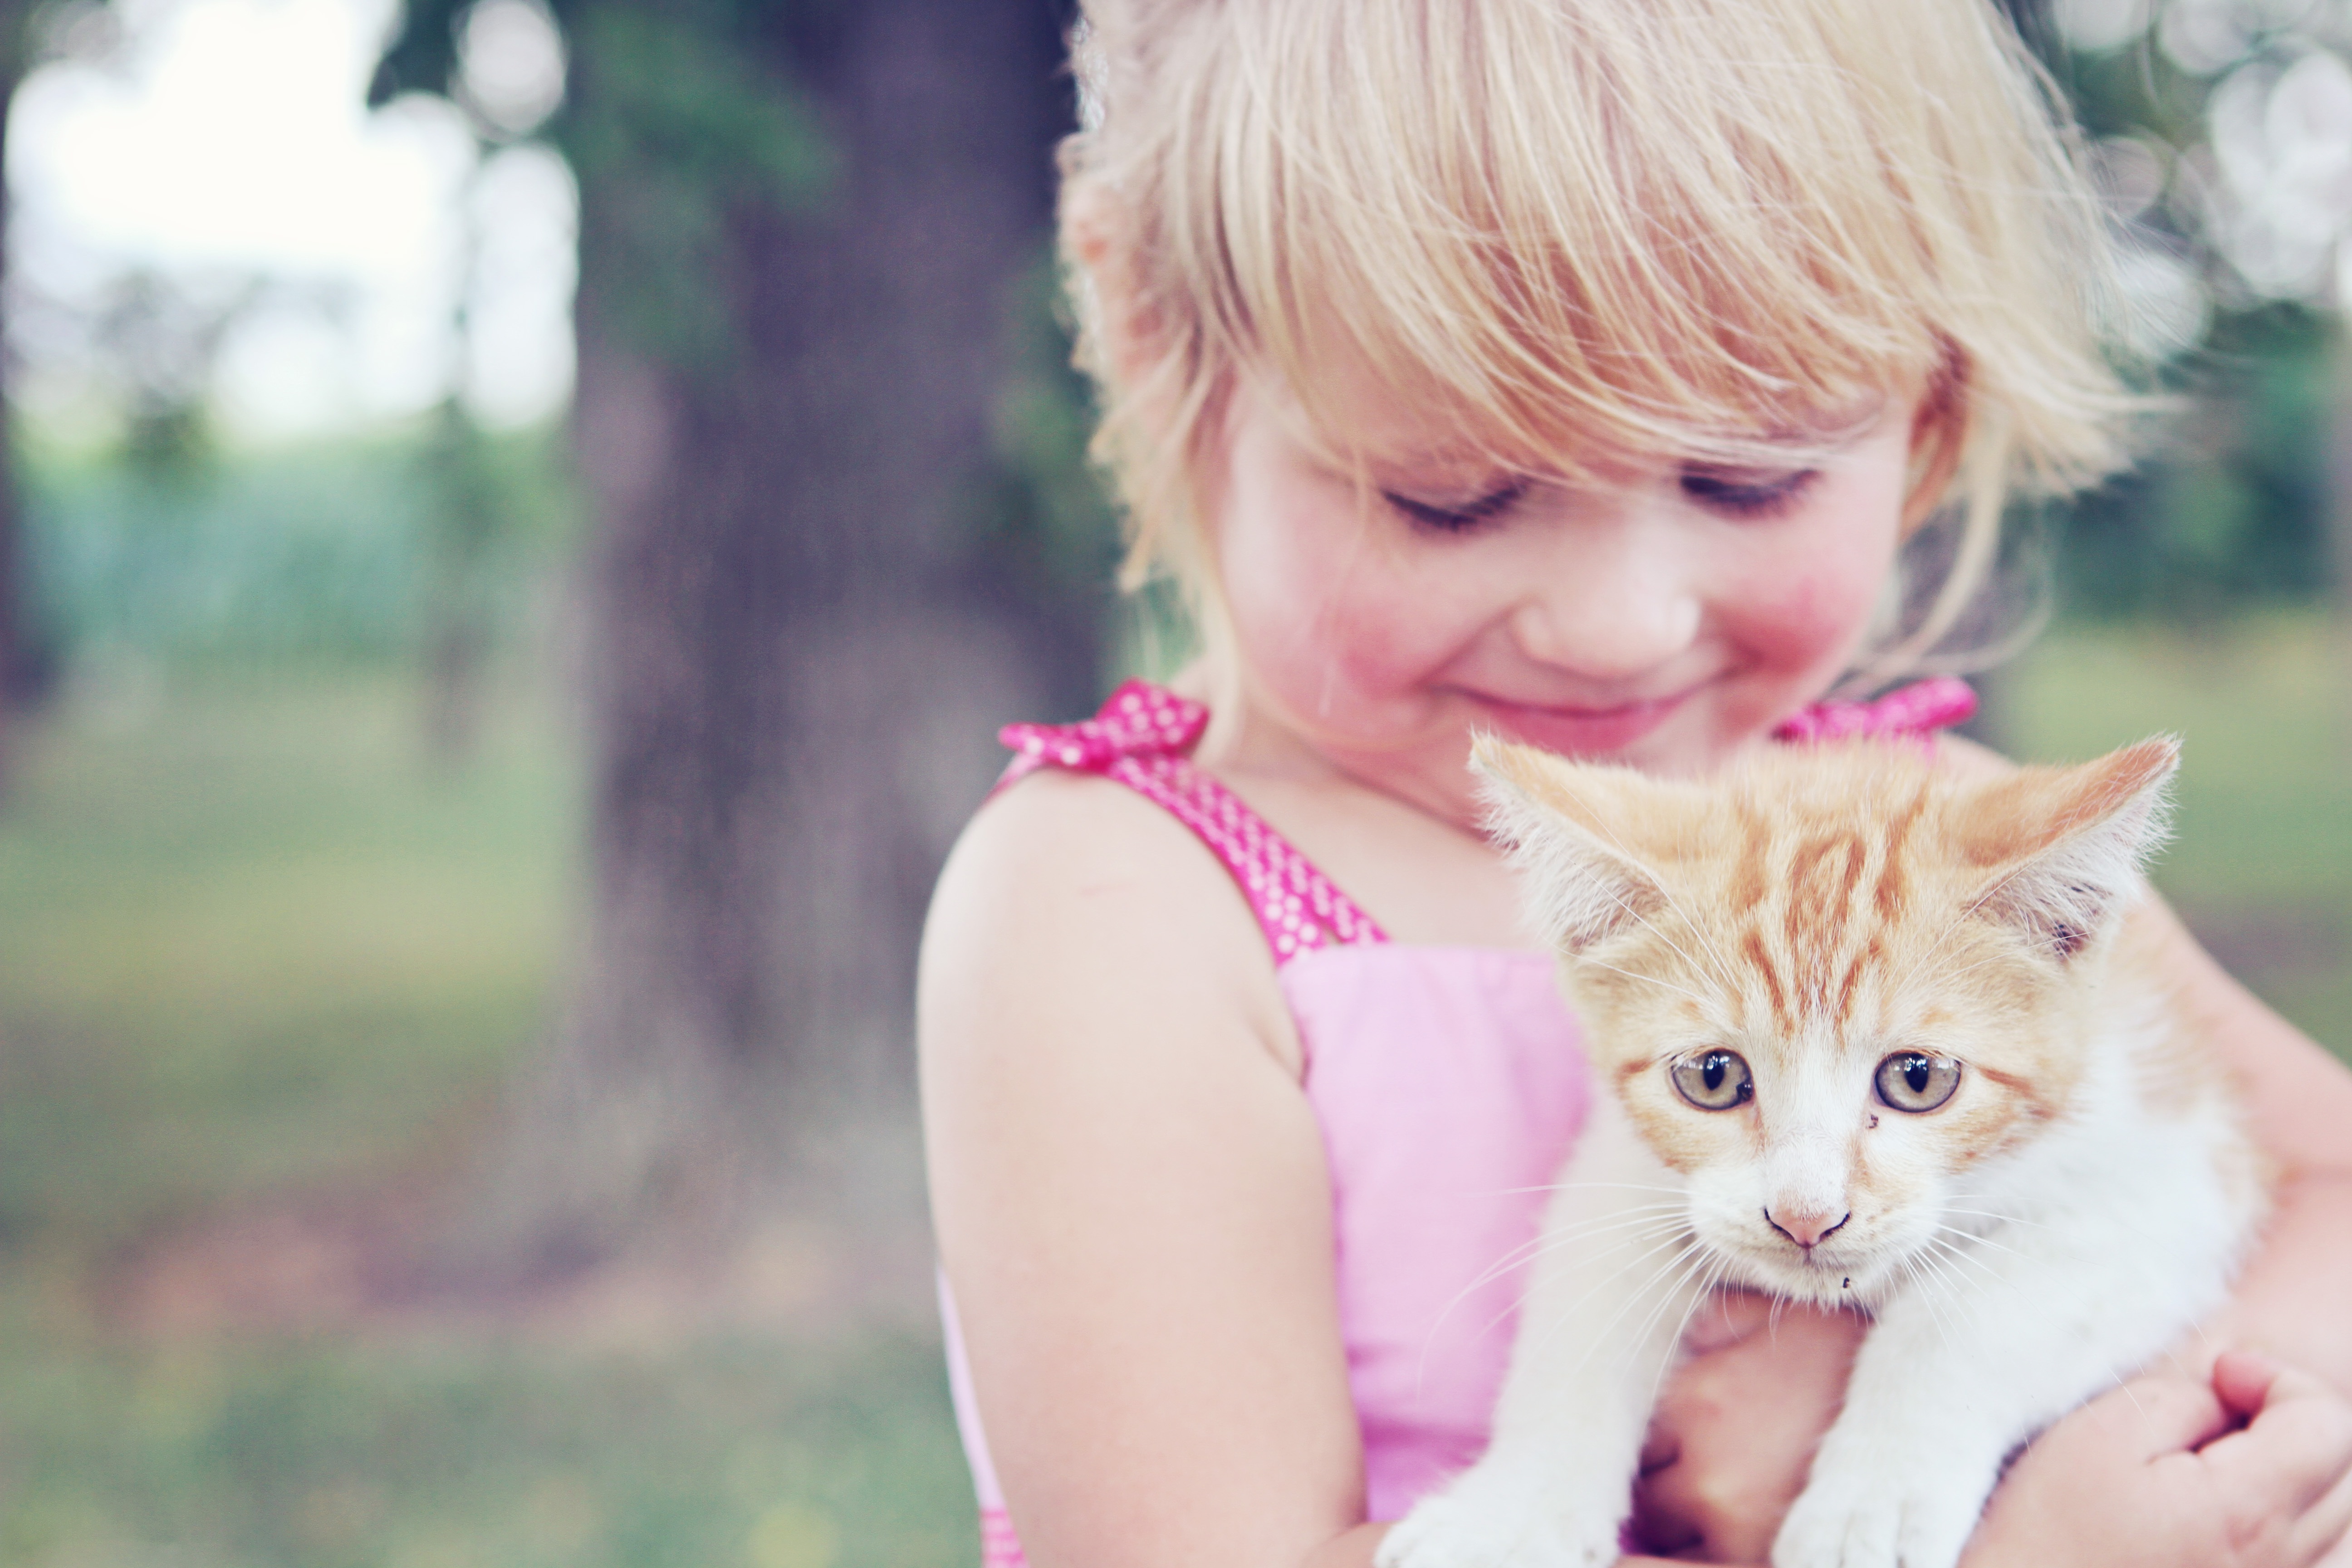
nature, outdoor, girl, kid, animal, cute, female, love, pet, portrait, young, kitten, cat, small, child, care, playing, friendship, pink, facial expression, childhood, smiling, nose, kitty, happy, eye, little, skin, beauty, joy, expression, blond, adorable, sweetness, emotion, interaction, portrait photography, small to medium sized cats, cat like mammal